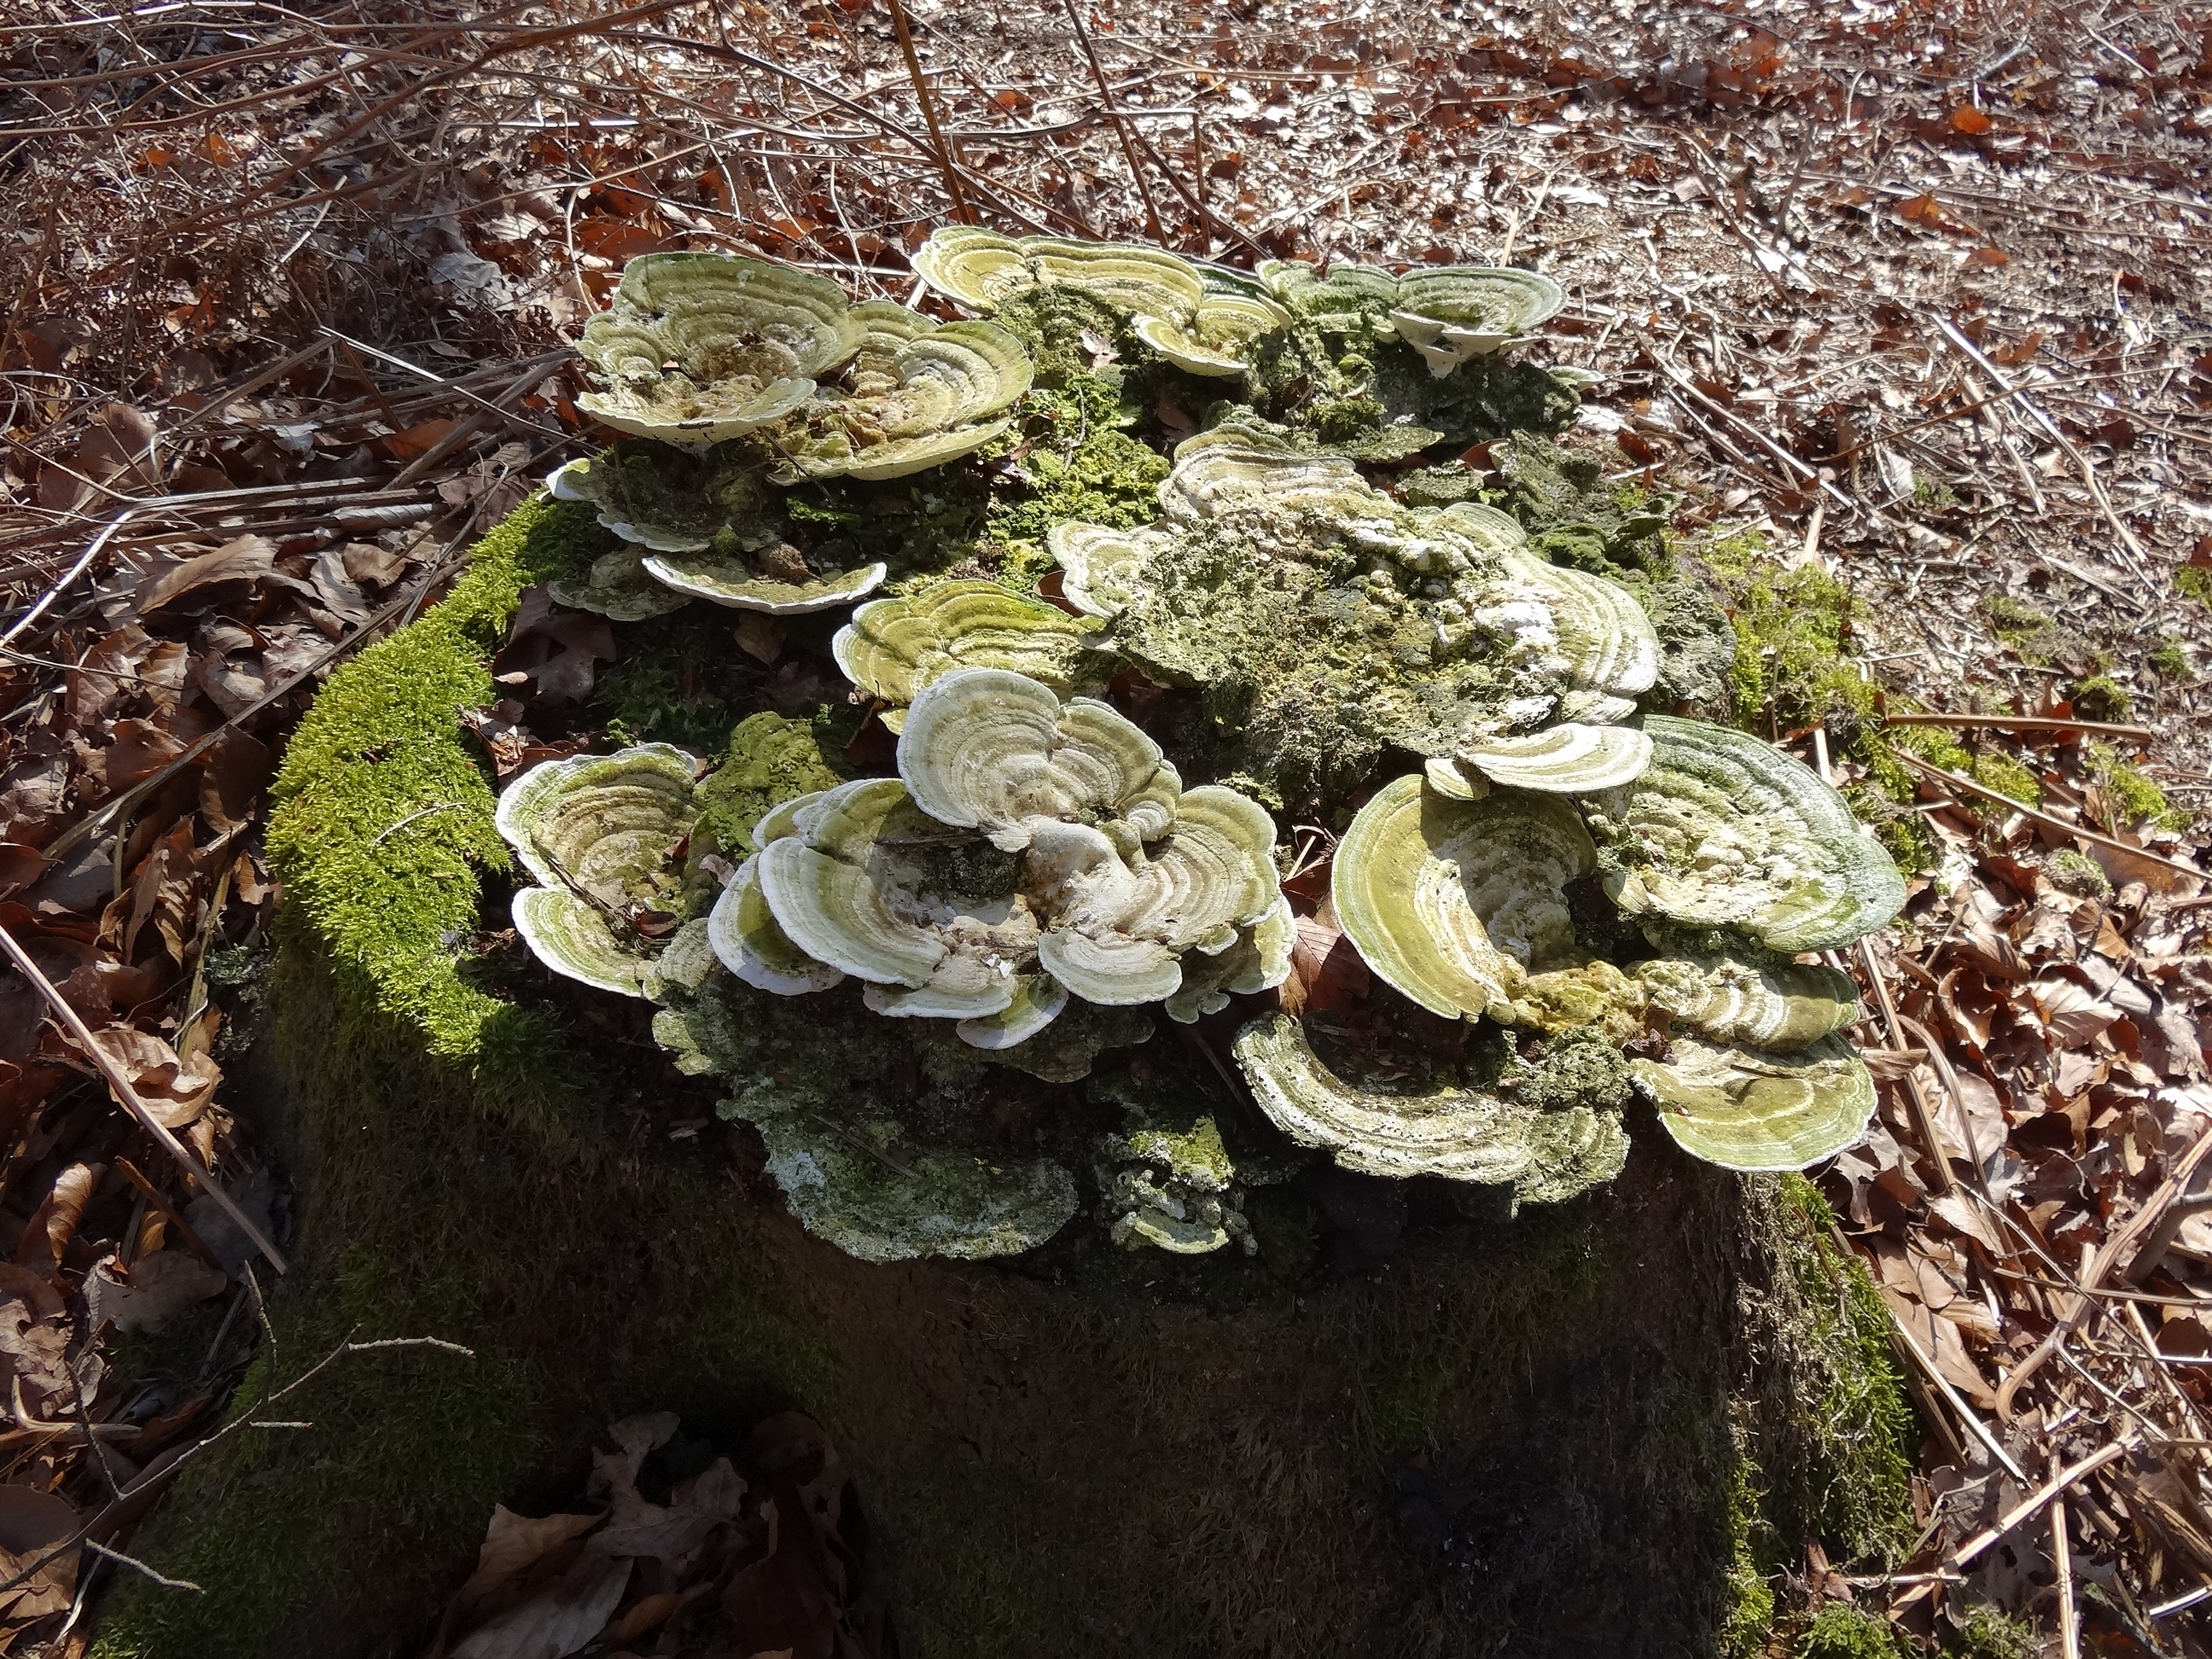
tree, nature, forest, plant, leaf, flower, moss, autumn, botany, mushroom, flora, fungus, mushrooms, woodland, mold, agaric, tree fungus, oyster mushroom, natural environment, toxic mushroom